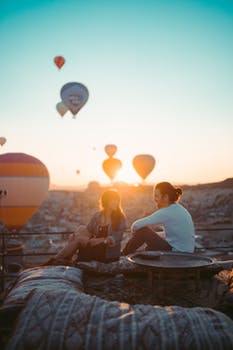
Label: No Watermark